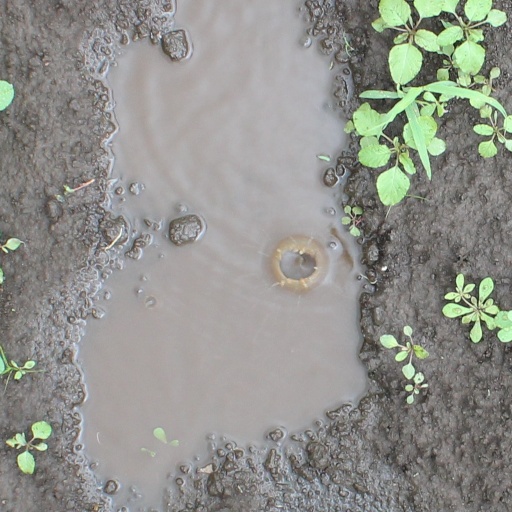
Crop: soybean